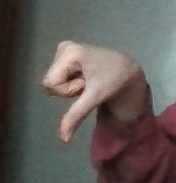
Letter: waw